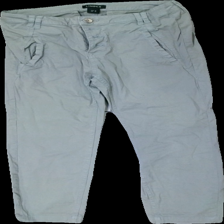
View: front
Type: Jeans
Category: Ladies
Brand: Lindex
Colors: Grey
Material: 100% cotton
Cut: Regular
Size: 38
Season: All
Trend: Denim
Damage location: top center
Price range: 50-100
Recommended usage: Reuse
Description: grå jeans